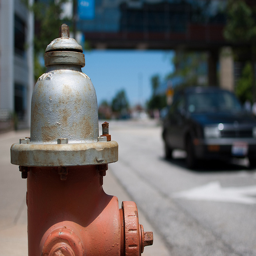
A fire hydrant sitting on the side of the road.
A pink and silver fire hydrant sitting on the side of a road.
A fire hydrat on the edge of a sidewalk
An old fire hydrant with a gray top and a red bottom.
a faded red fire hydrant with a silver top